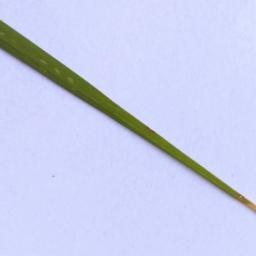
Label: Rice___Leaf_Blast